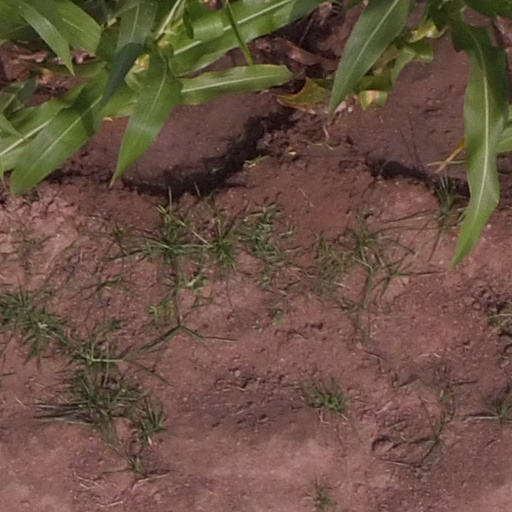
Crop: maize; corn